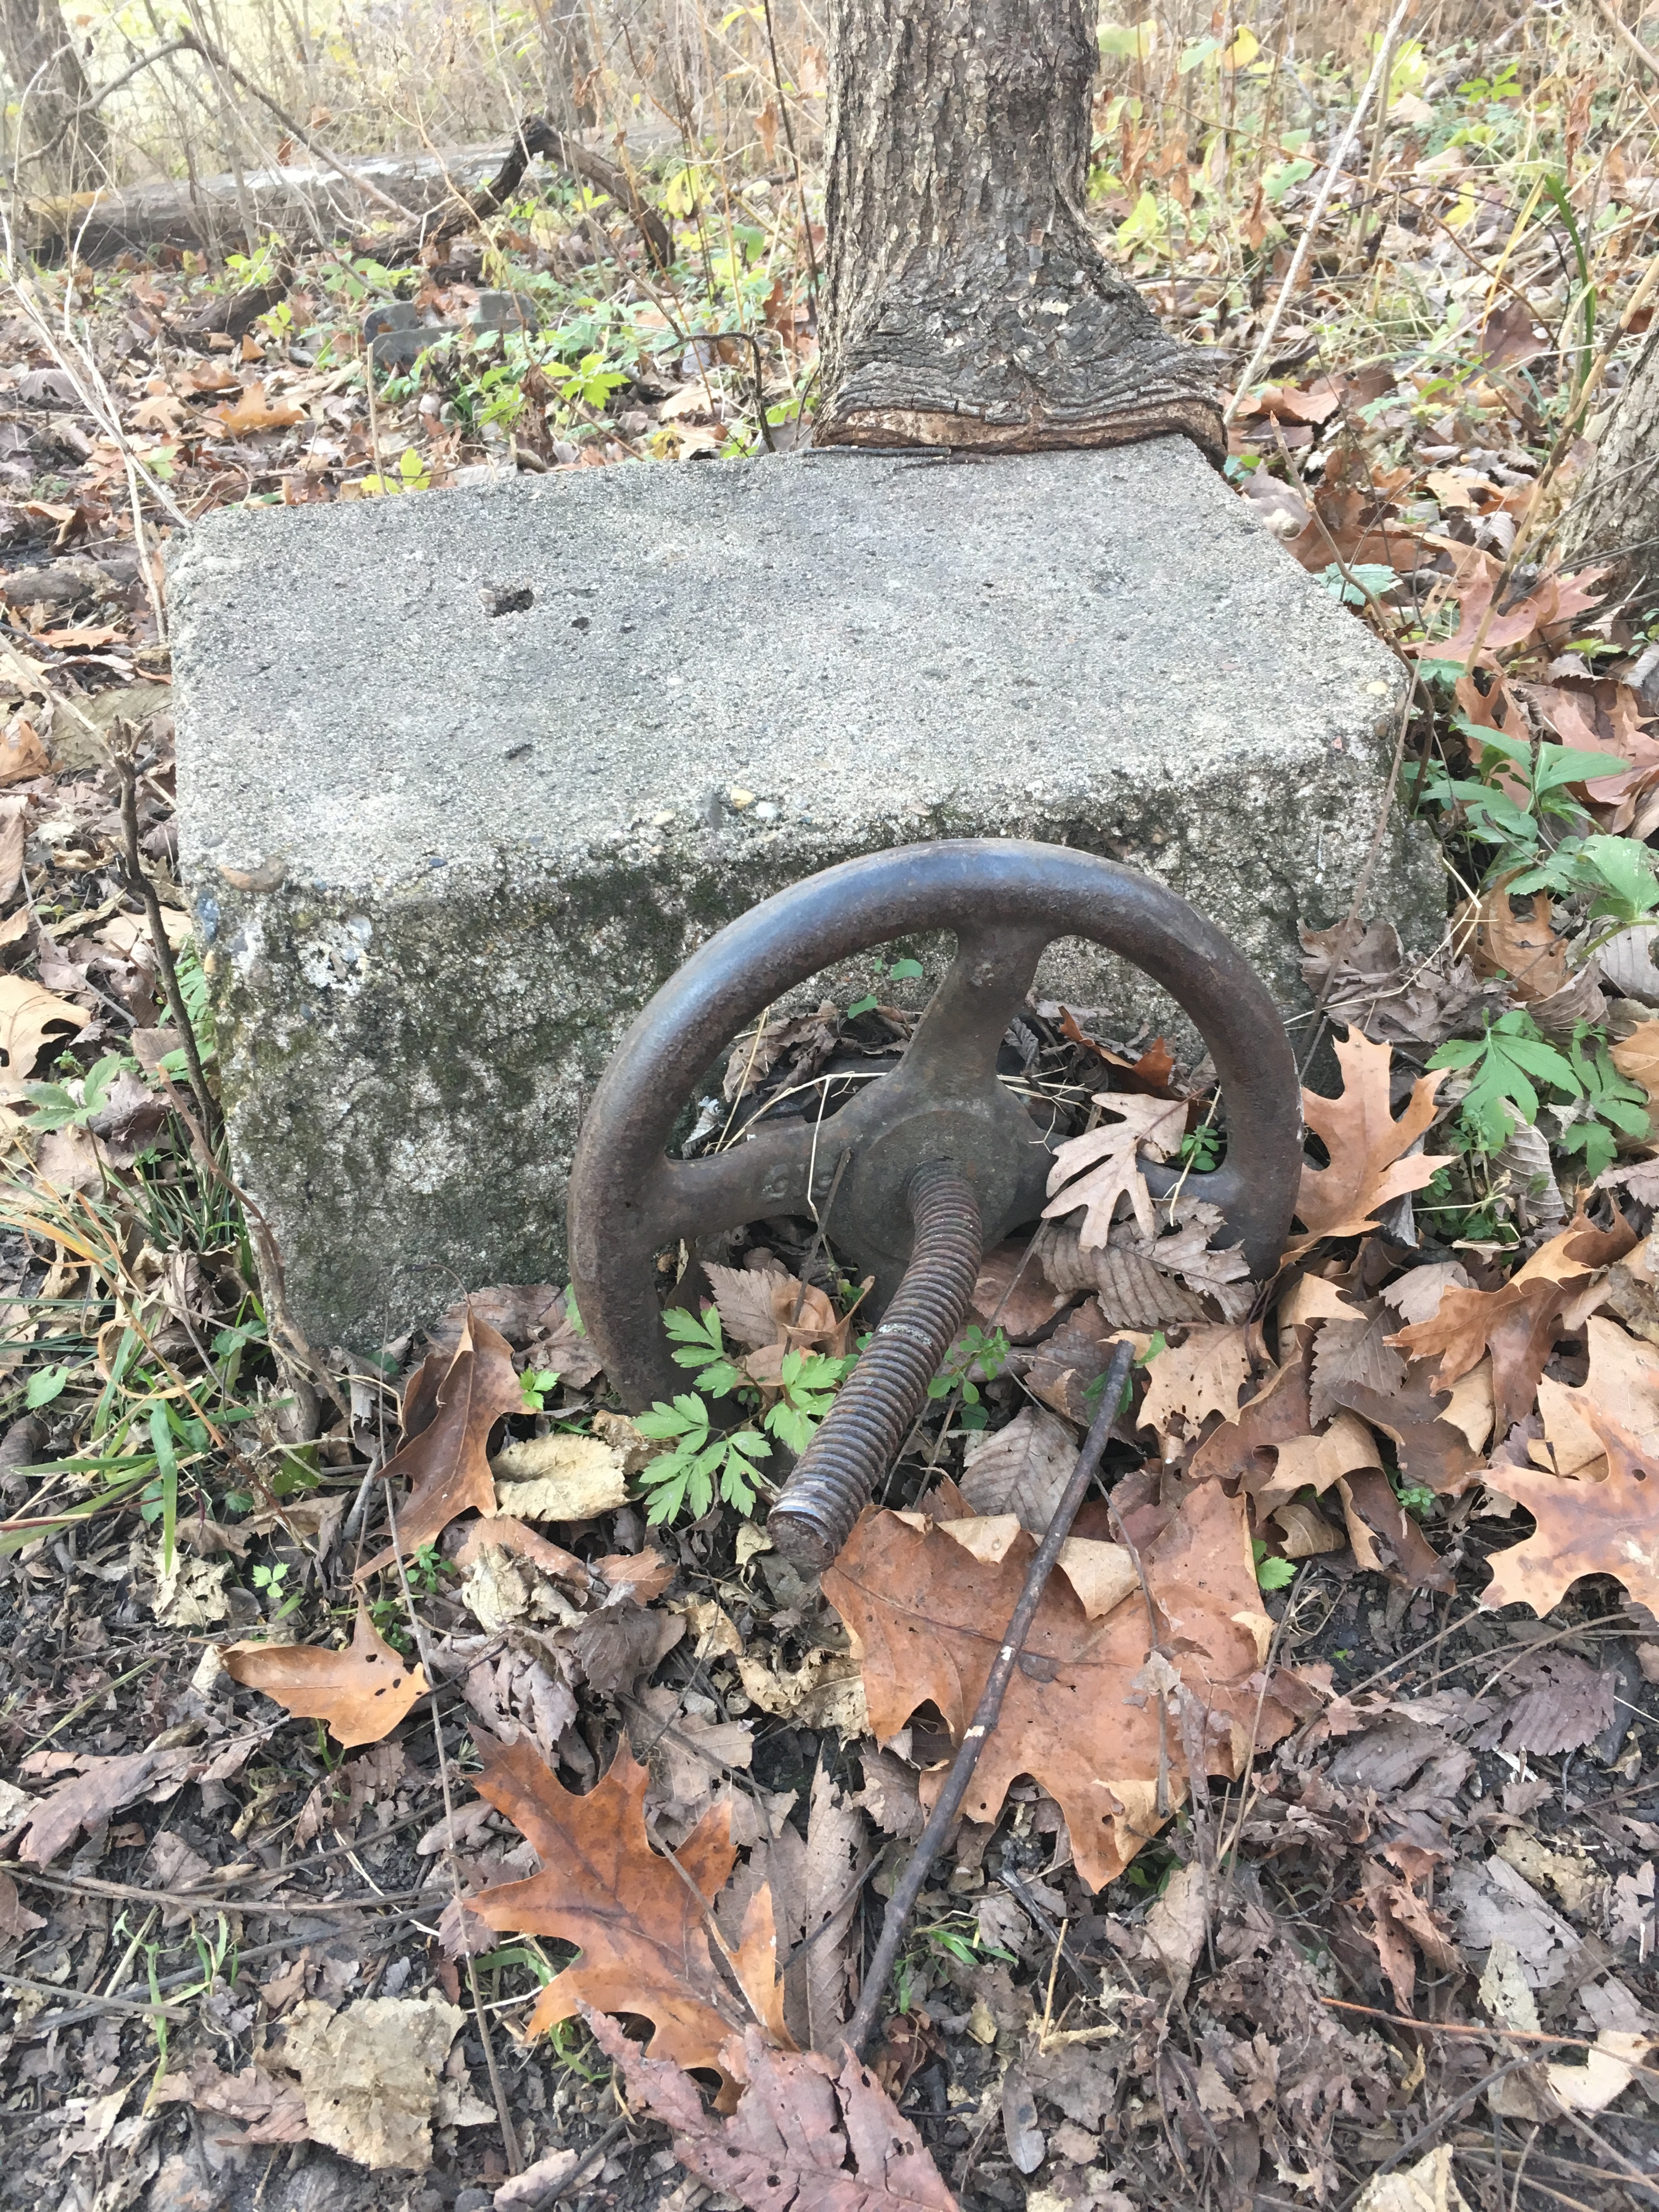
tree, wood, trail, leaf, cemetery, garden, grave, sculpture, woodland